Sedimentary rock

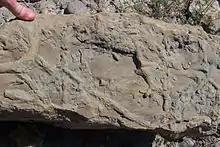
Burrows in a turbidite, made by crustaceans, San Vincente Formation (early Eocene) of the Ainsa Basin, southern foreland of the Pyrenees

Most sedimentary rocks contain either quartz (siliciclastic rocks) or calcite (carbonate rocks). In contrast to igneous and metamorphic rocks, a sedimentary rock usually contains very few different major minerals. However, the origin of the minerals in a sedimentary rock is often more complex than in an igneous rock. Minerals in a sedimentary rock may have been present in the original sediments or may formed by precipitation during diagenesis. In the second case, a mineral precipitate may have grown over an older generation of cement. A complex diagenetic history can be established by optical mineralogy, using a petrographic microscope.